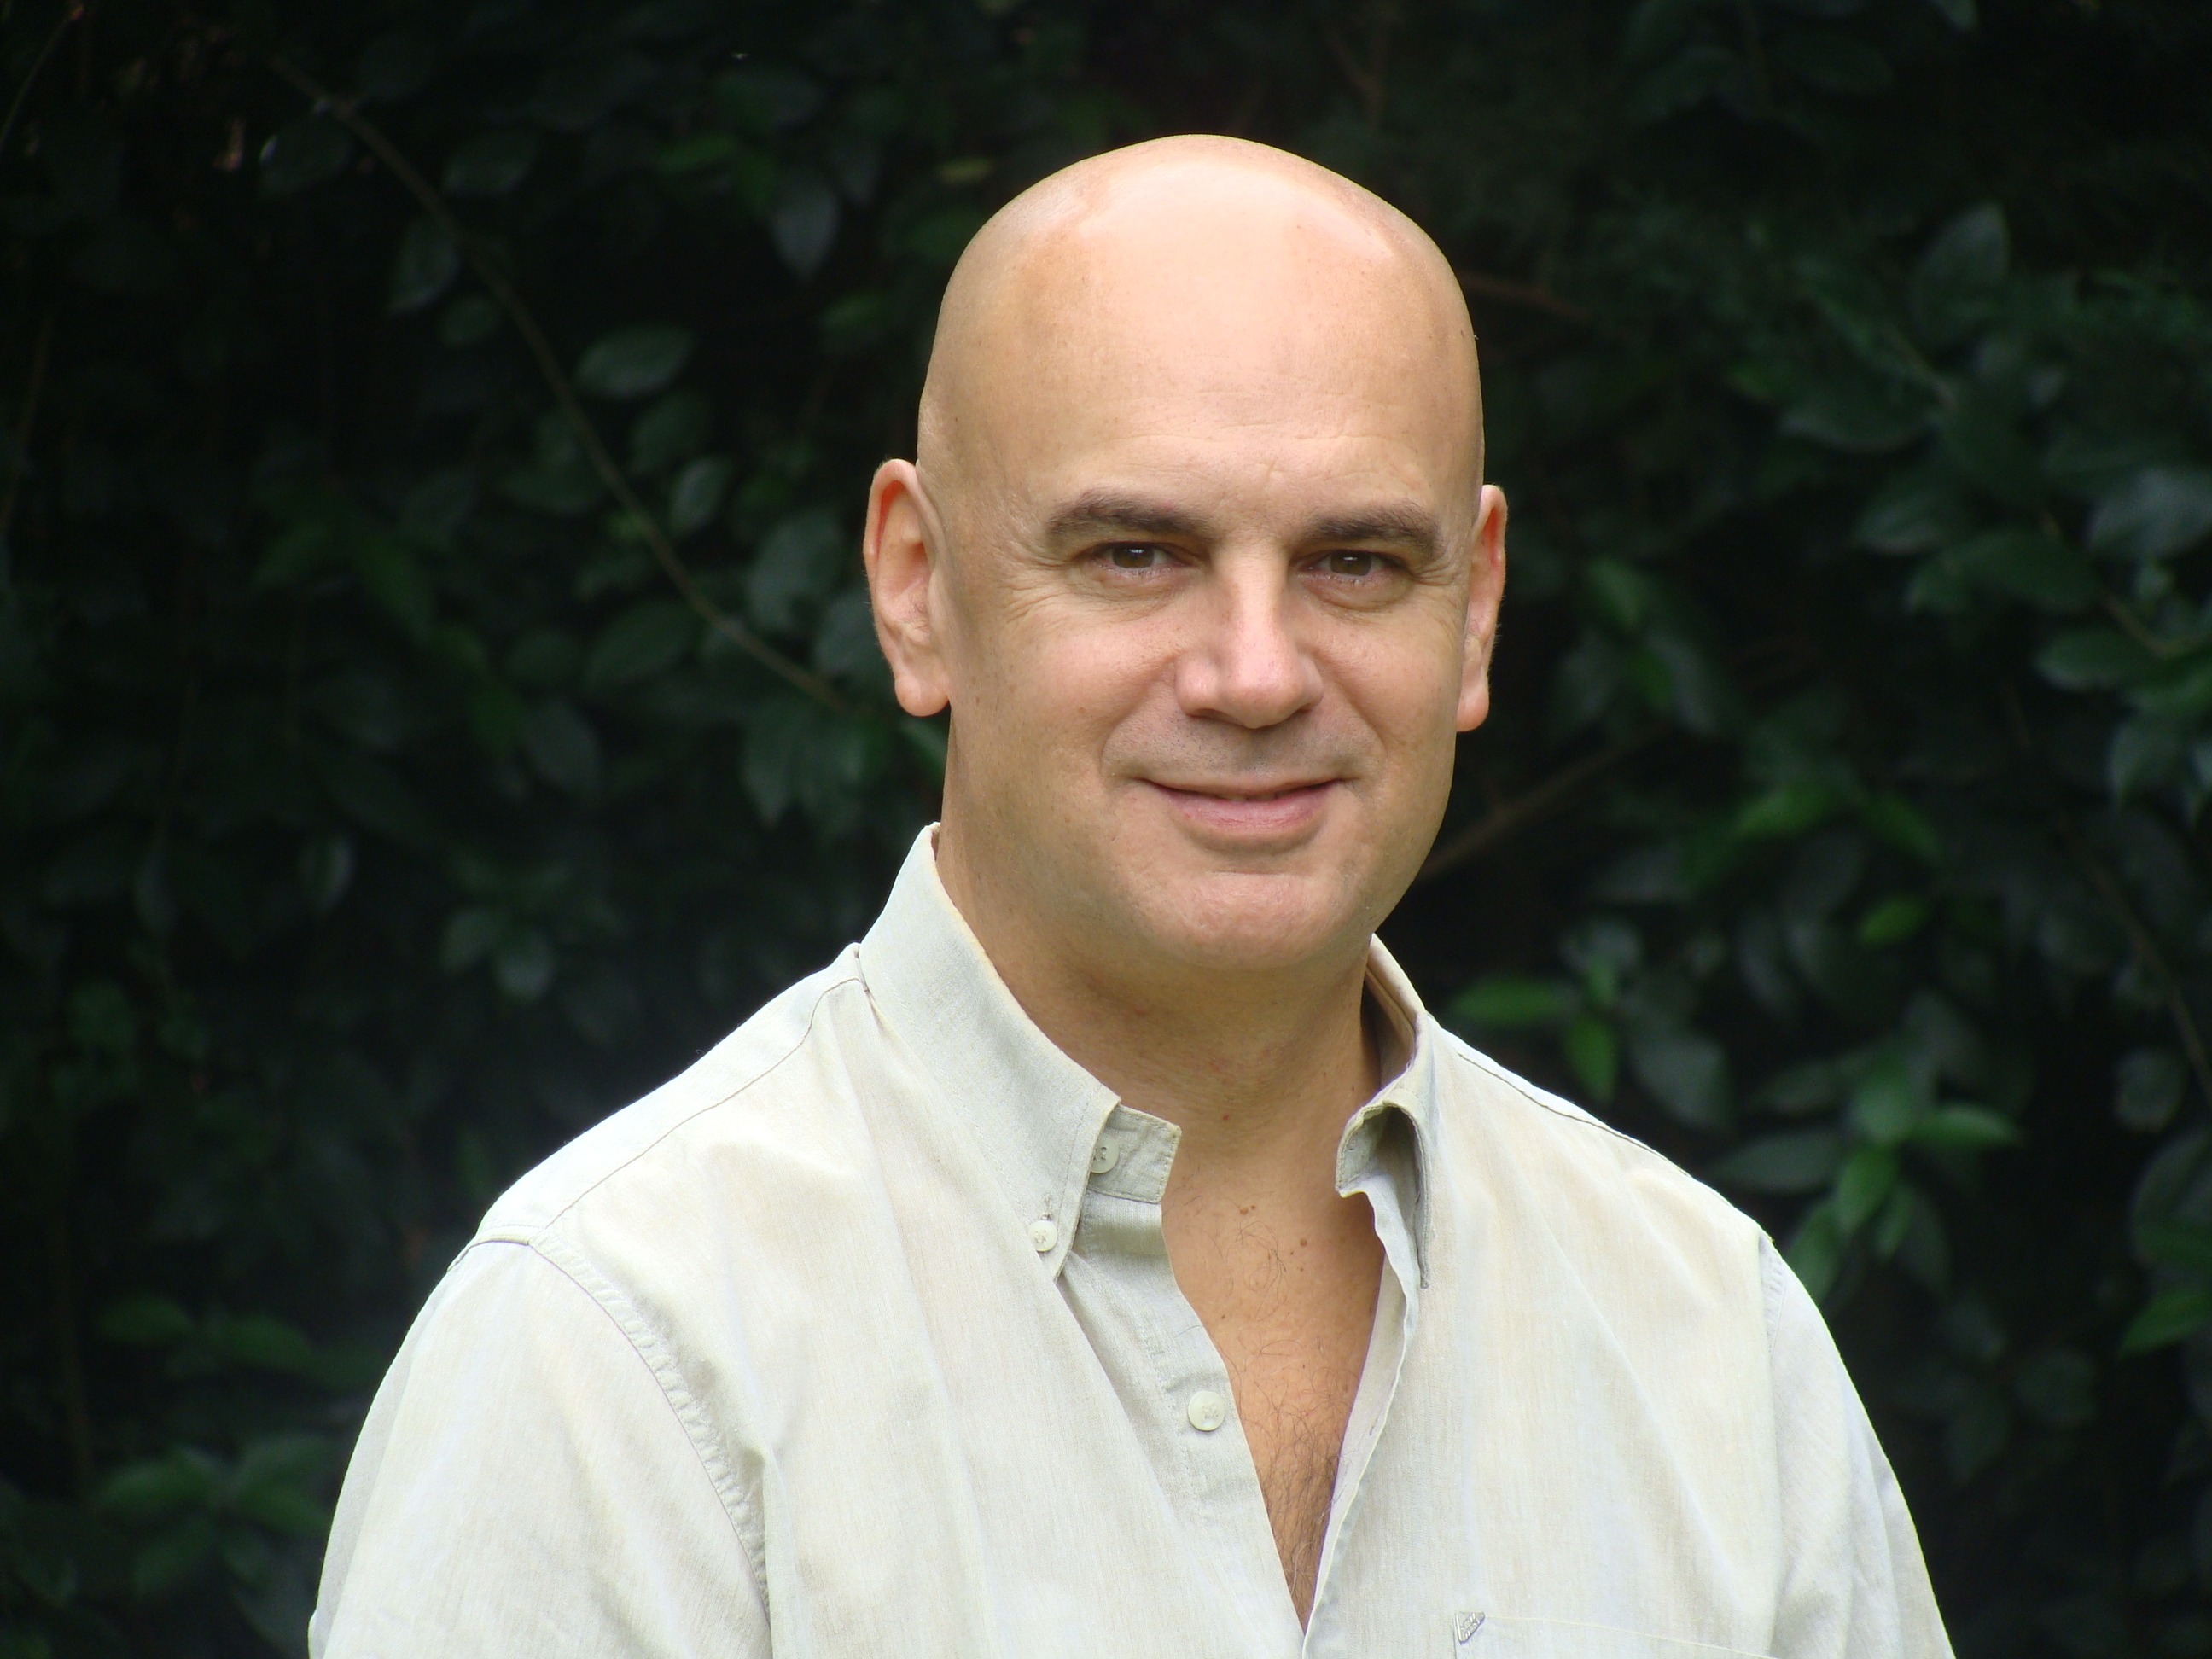
man, person, people, portrait, professional, profession, smiling, senior citizen, elder, face, happy